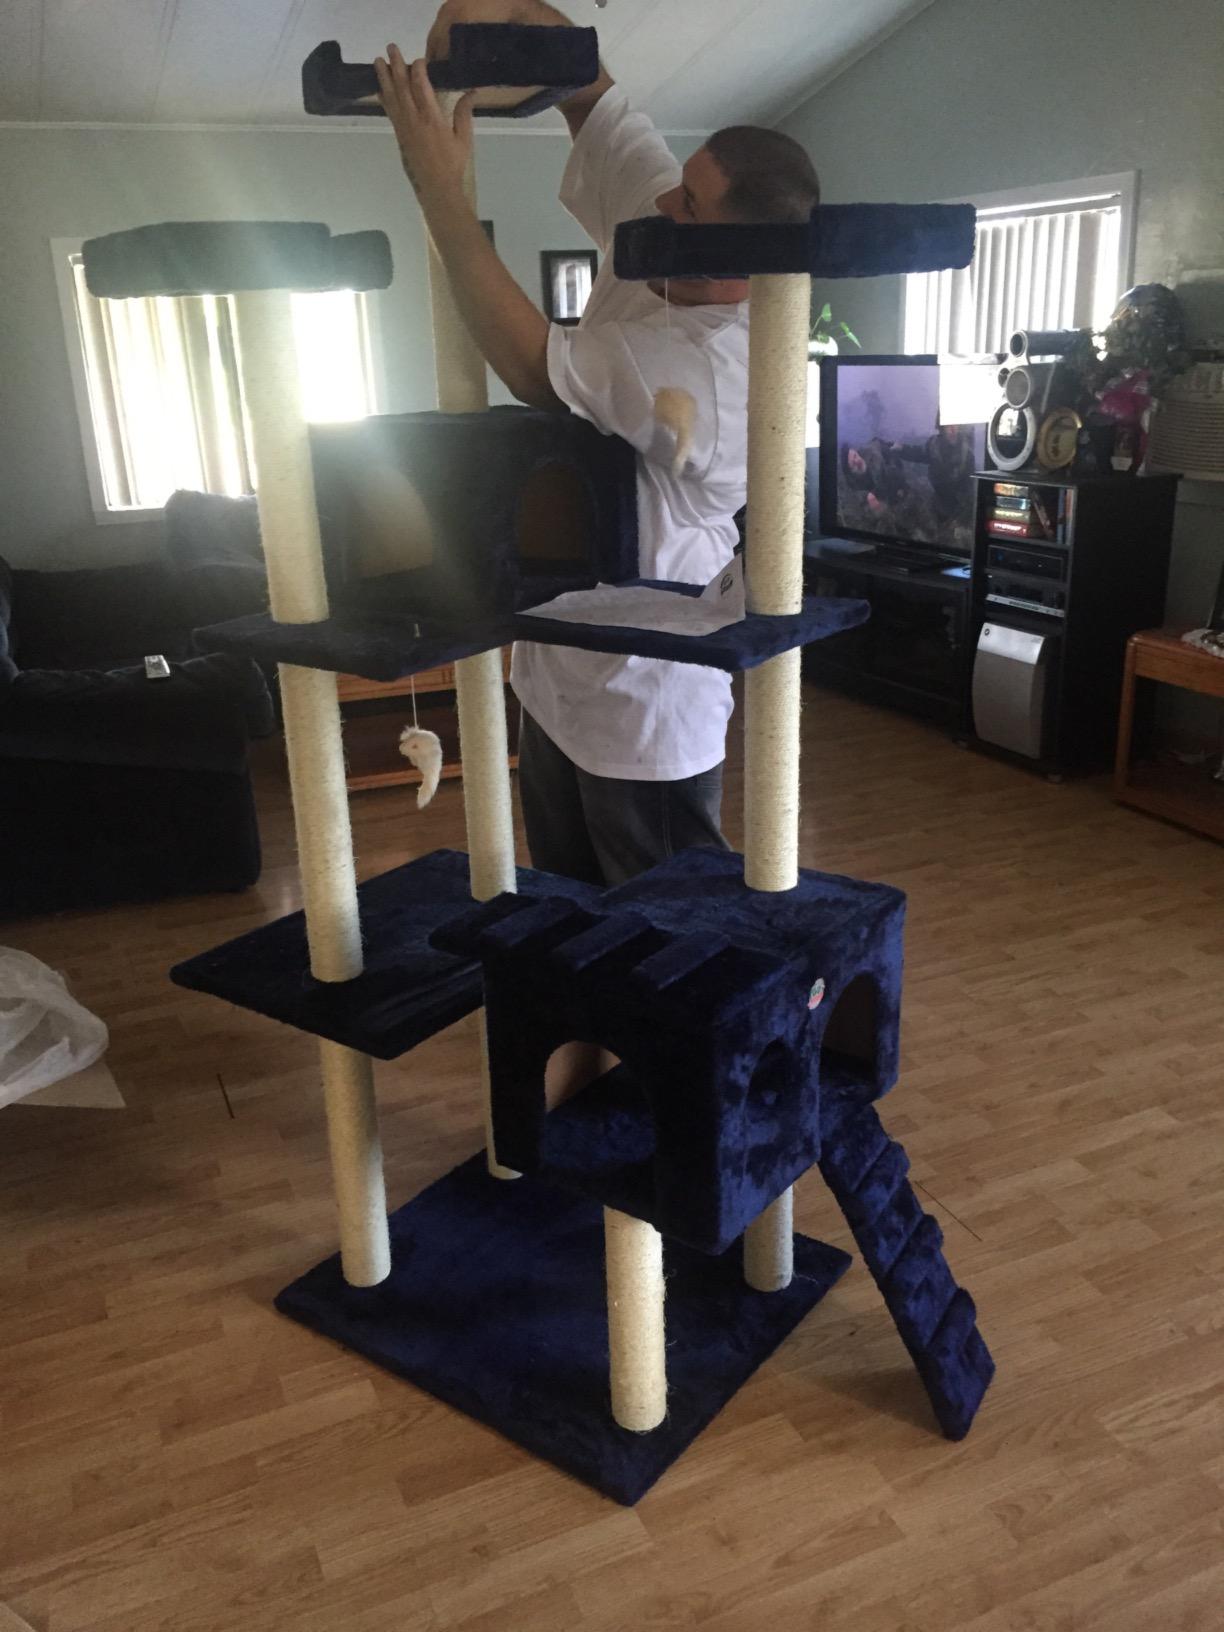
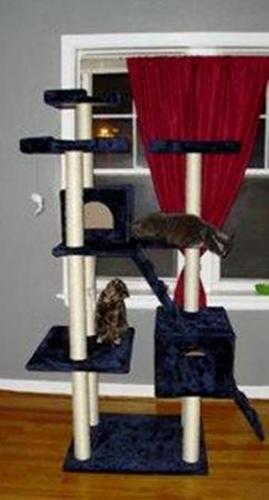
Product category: items_cat tree
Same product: yes